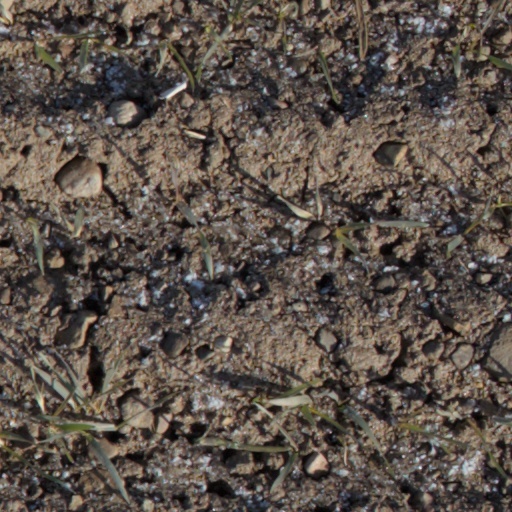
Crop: wheat